1889 SAFA Grand Final

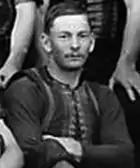
After five earlier behinds, Harry Phillips finally kicked a goal in the early stages of the fourth quarter to level the scores.

The Norwoods played wonderfully well together, successfully executing long kicks and marks. They transferred the play to the Ports' end, where Webb defended. Sending it along the pavilion wing Hills gave Phillips another chance, and he made amends for previous misses by equalizing the score.